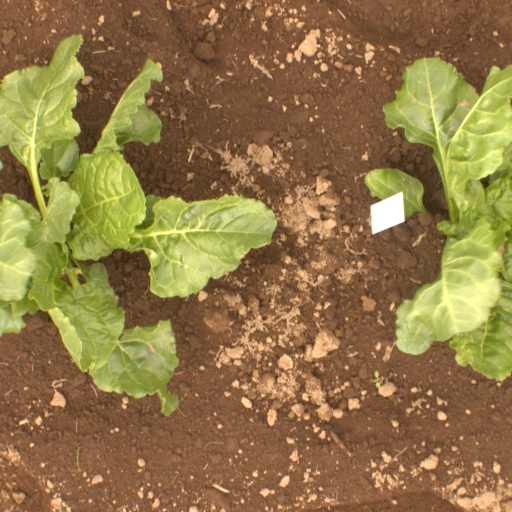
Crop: sugar beet